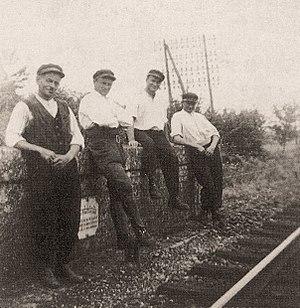
La ligne de Montérolier - Buchy à Saint-Saëns est une voie ferrée d'intérêt local à écartement standard sise en Seine-Inférieure qui relia, de 1900 à 1953, la petite ville de Saint-Saëns à la gare de Montérolier - Buchy, située sur la ligne d'Amiens à Rouen exploitée, pour le compte du département, par la Compagnie des chemins de fer du Nord.